Marcheroux Abbey

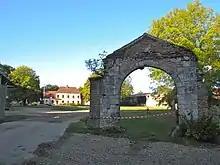
Gateway

The abbey church survives and retains parts of the 13th-century choir and apse. The nave and west front date from the rebuilding of around 1710. The 17th-century conventual building and the 18th-century gateway are also still extant.